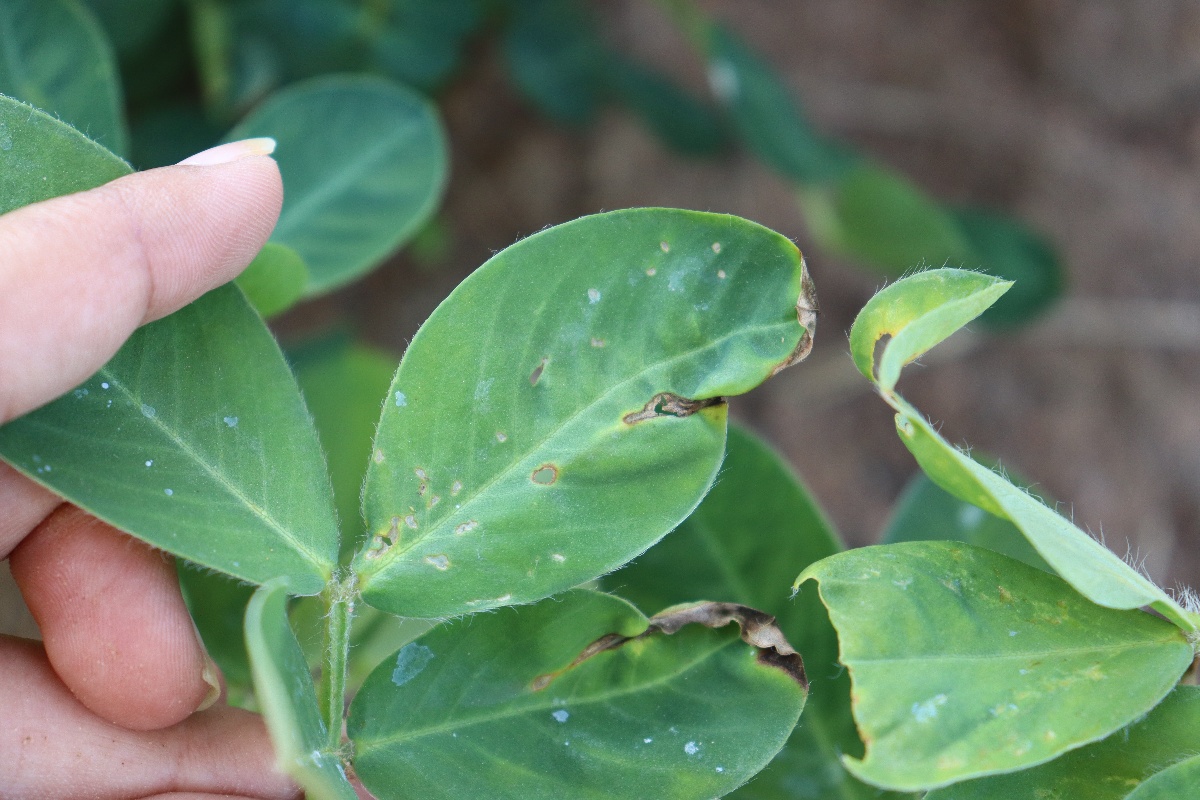
Label: early_leaf_spot